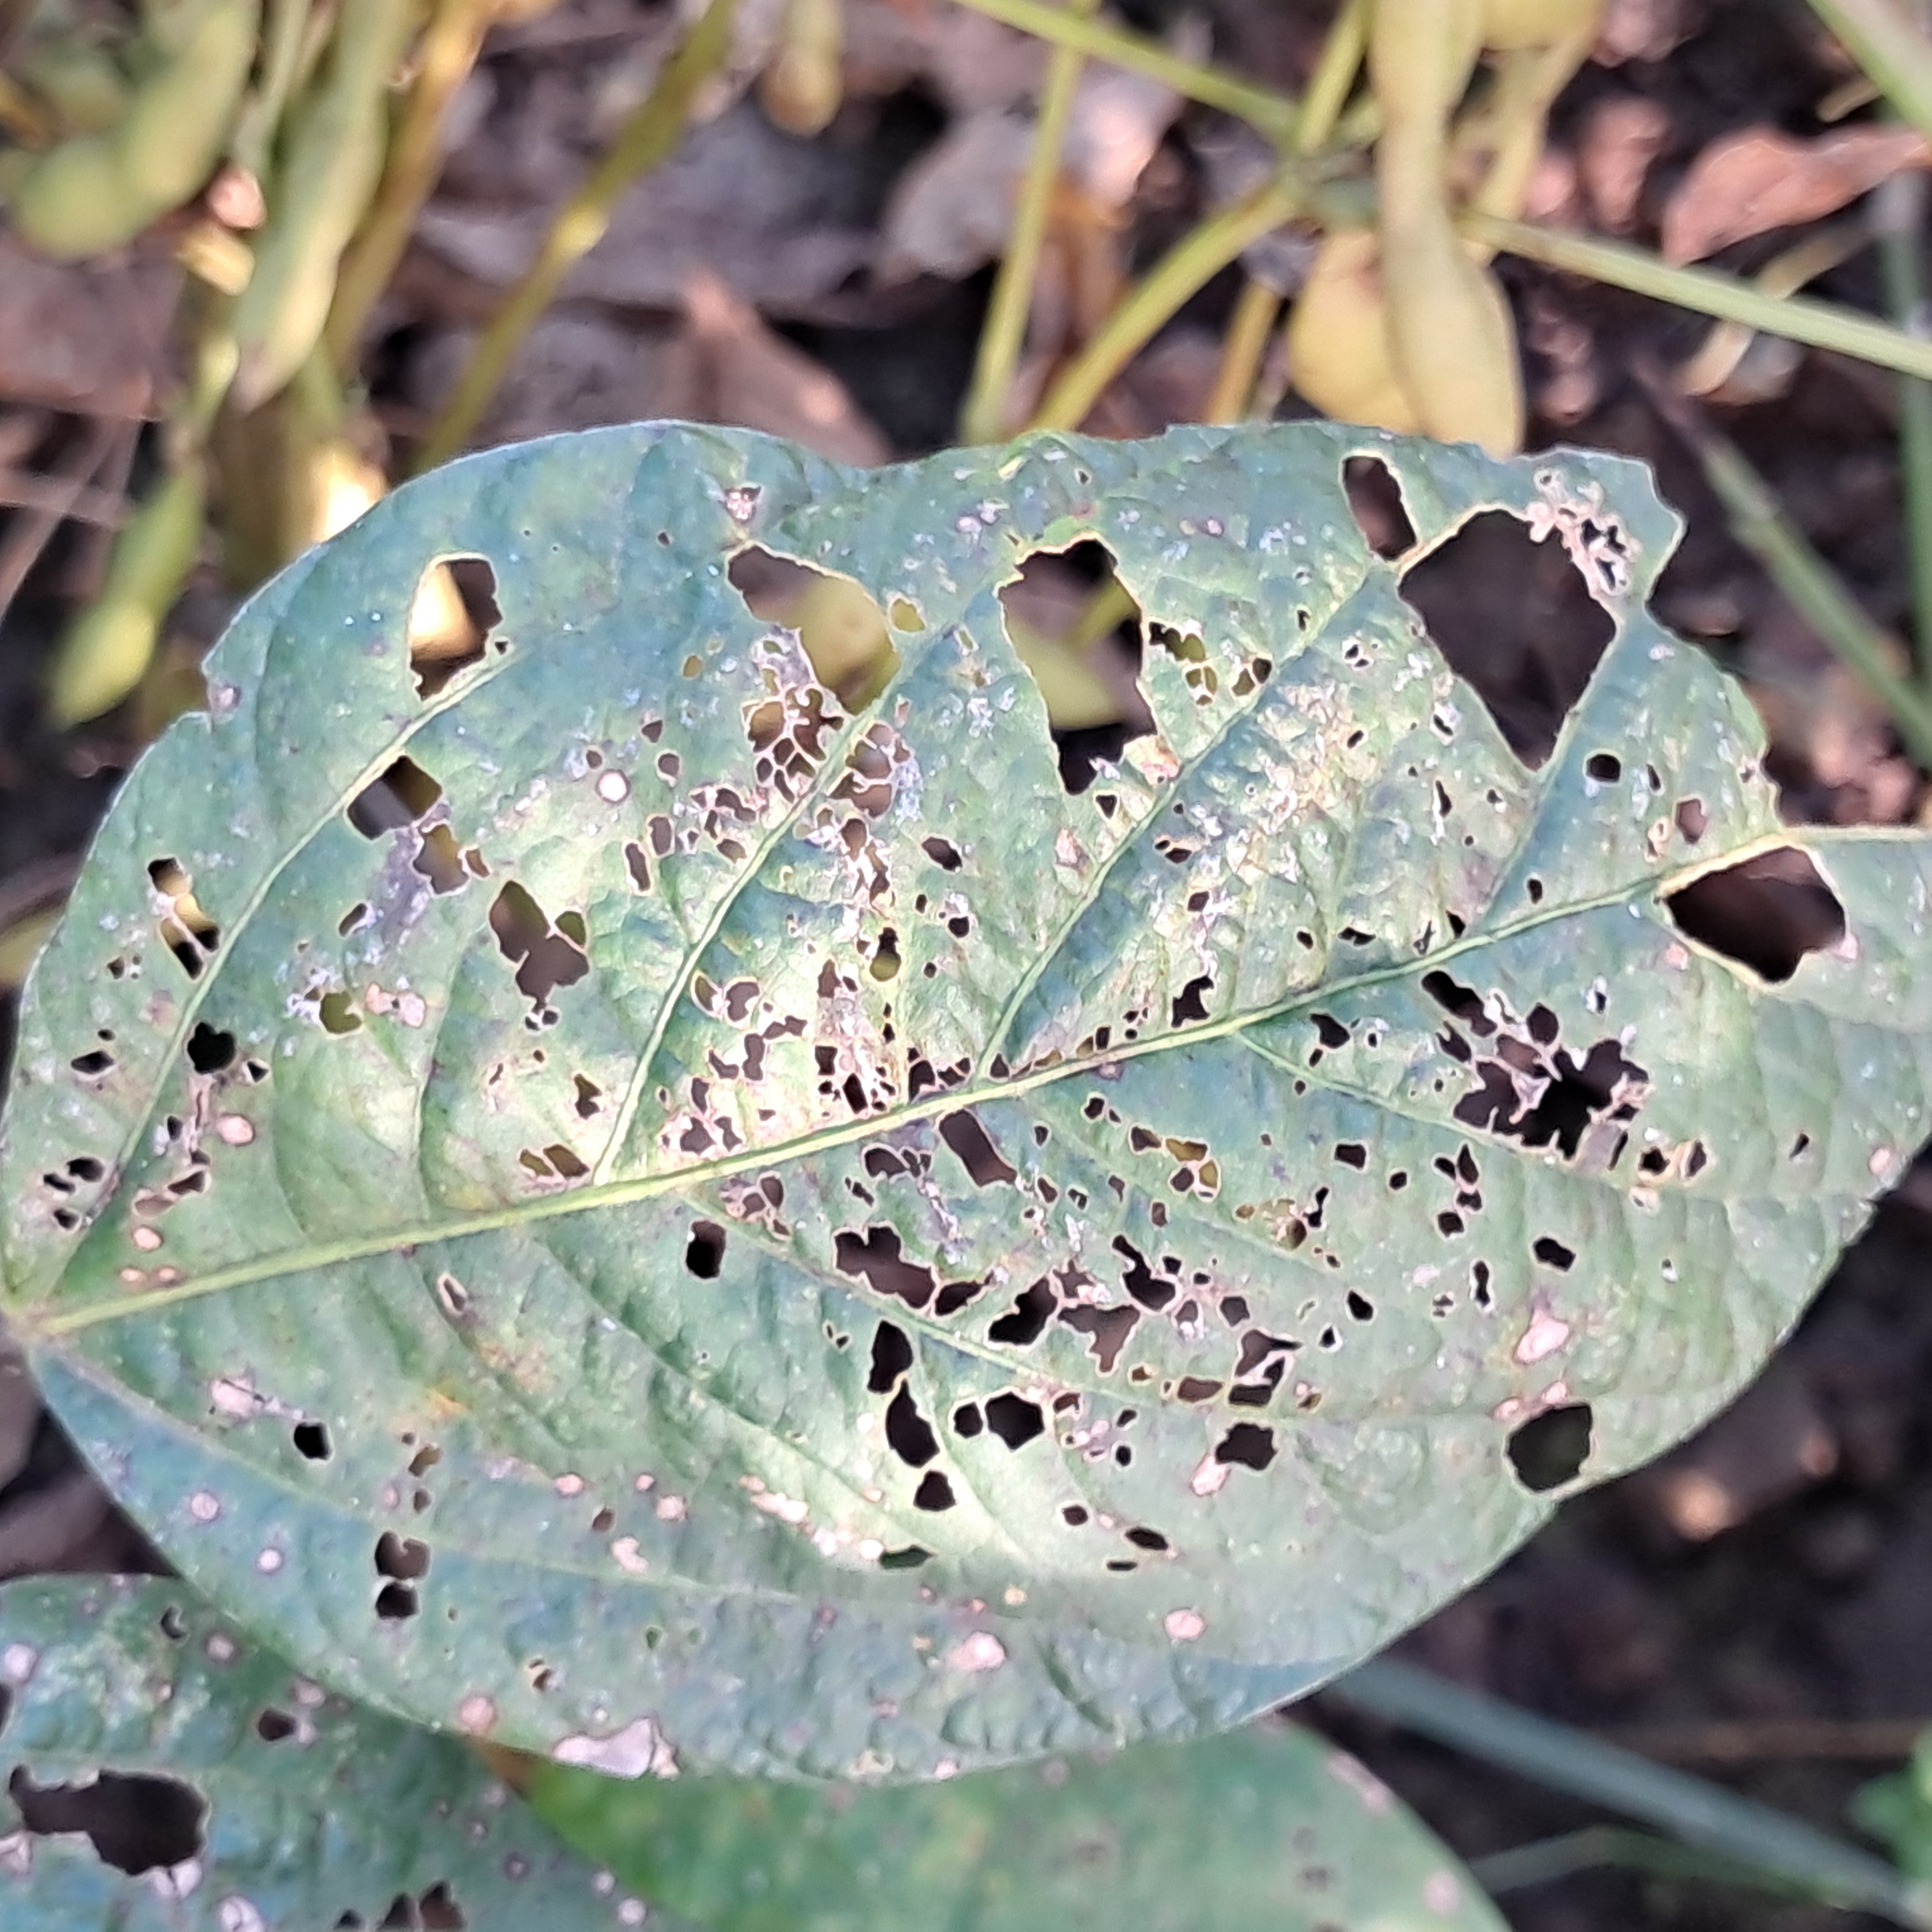
Label: Caterpillar_Semilooper_Pest